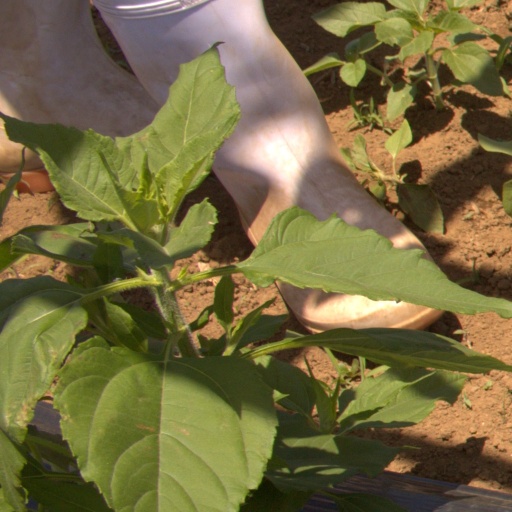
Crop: Jerusalem artichoke